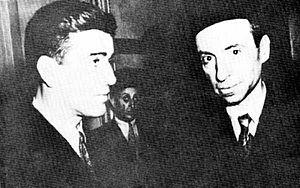
Michel Aflak, né en 1910 à Damas et mort le 23 juin 1989 à Paris, est un écrivain, historien, enseignant et homme politique syrien.
Akram Hourani, né en 1912 à Hama et mort le 24 février 1996 en Jordanie, est un homme politique syrien, qui a joué un rôle important dans la création du parti Baath arabe socialiste. Il a été le ministre de plusieurs gouvernements syriens, et était vice-président de la République arabe unie.